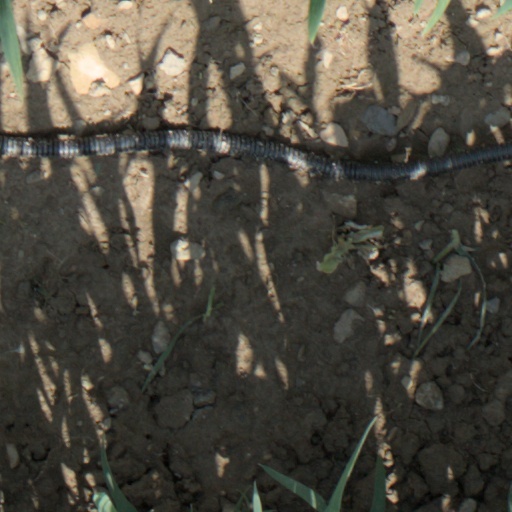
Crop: wheat